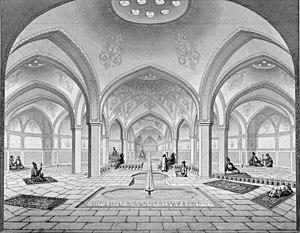
Bain public, Cachan
Xavier Pascal Coste est un architecte français né le 26 novembre 1787 et décédé le 8 février 1879 à Marseille.